Cycas

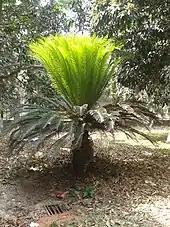
"Cycas" sp.

"Cycas" (and the Cycadaceae family) is considered as being an early offshoot that diverged early from all other living cycads (which belong to the family Zamiaceae). Estimates of the timing of the split ranging from the Jurassic to the Carboniferous. The earliest fossils assignable to "Cycas" are known from the Paleogene of East Asia, such as "Cycas fushunensis" from the Eocene (around 47.5 million years ago) of Northeast China with East Asia likely representing the ancestral homeland of the genus. The presence of "Cycas" in Australasia and eastern Africa is relatively new, but the major evolutionary events behind the genesis of new species have taken place in Indochina and Australia, where the majority of living species are native.